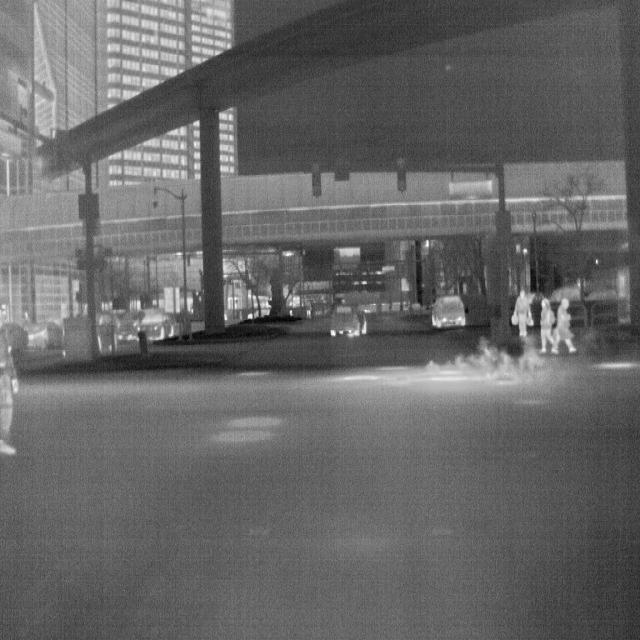
Detected objects:
label: person
label: person
label: person
label: person